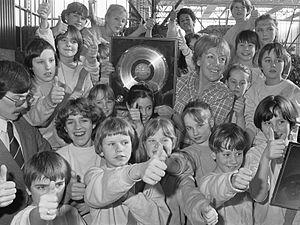
Kinderen voor Kinderen est un chœur musical pour enfants aux Pays-Bas connu pour être diffusé sur la chaîne de télévision VARA, depuis les années 1980. En 2001, il se fait connaître avec le single Morgen is een droom et, au début 2005, il lance un disque dont les bénéfices iront aux victimes du Tsunami en Asie.